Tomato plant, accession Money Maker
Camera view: bottom (45 deg); turntable rotation: 300 degrees
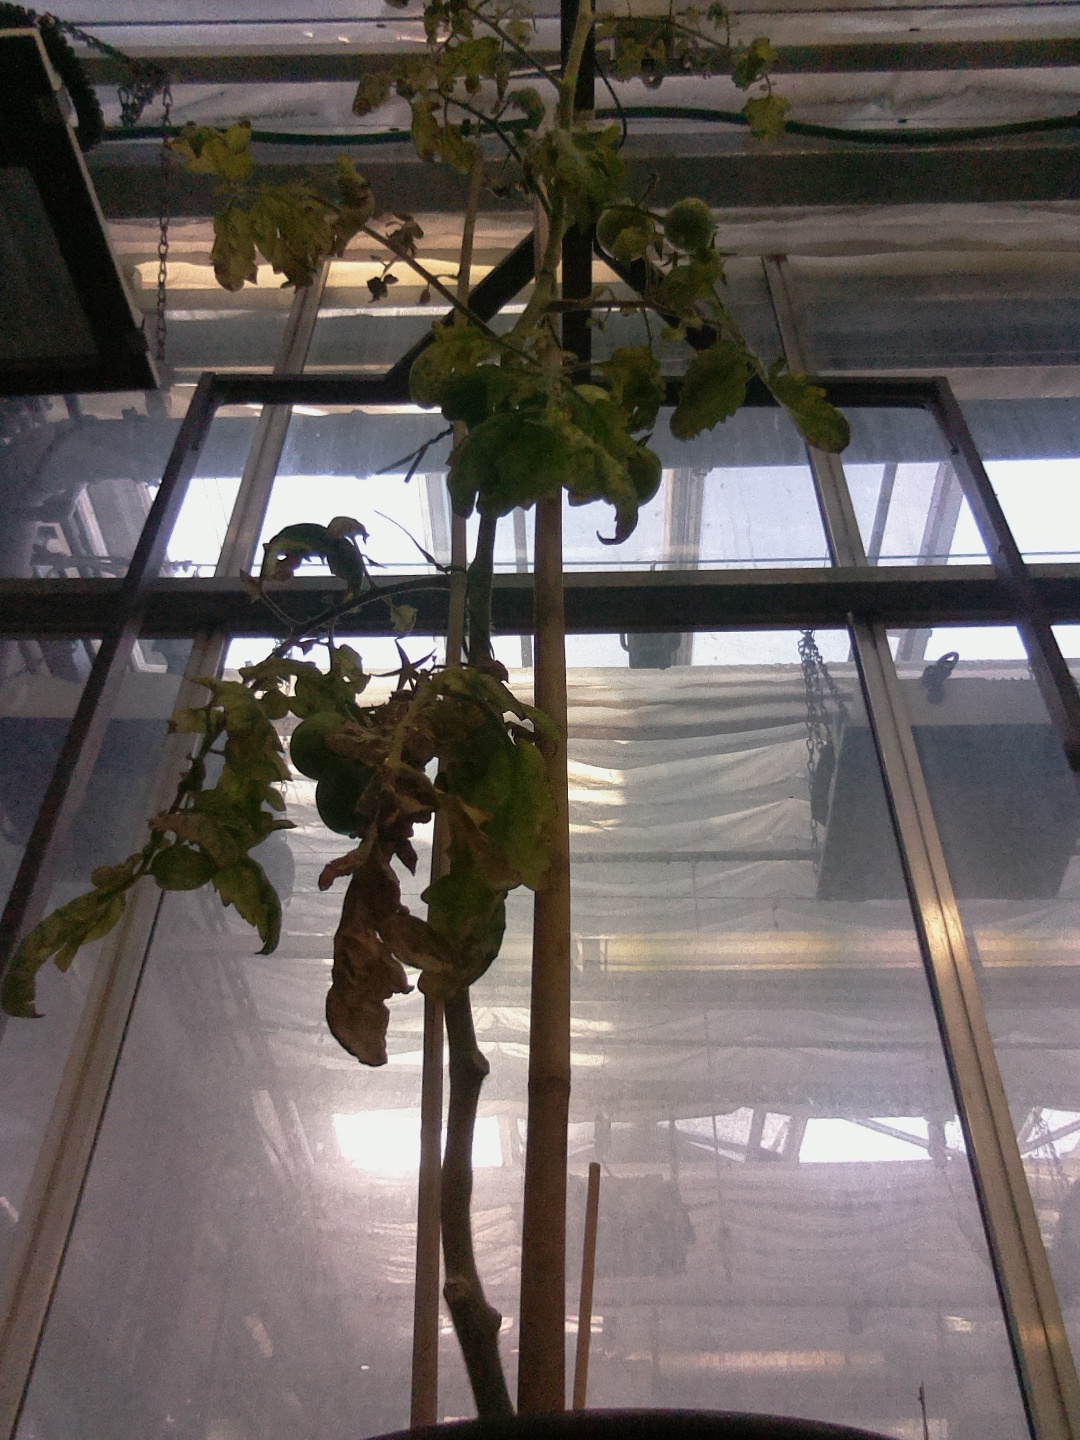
BBCH growth stage 80: fruits start showing typical ripe color (orange -> red)